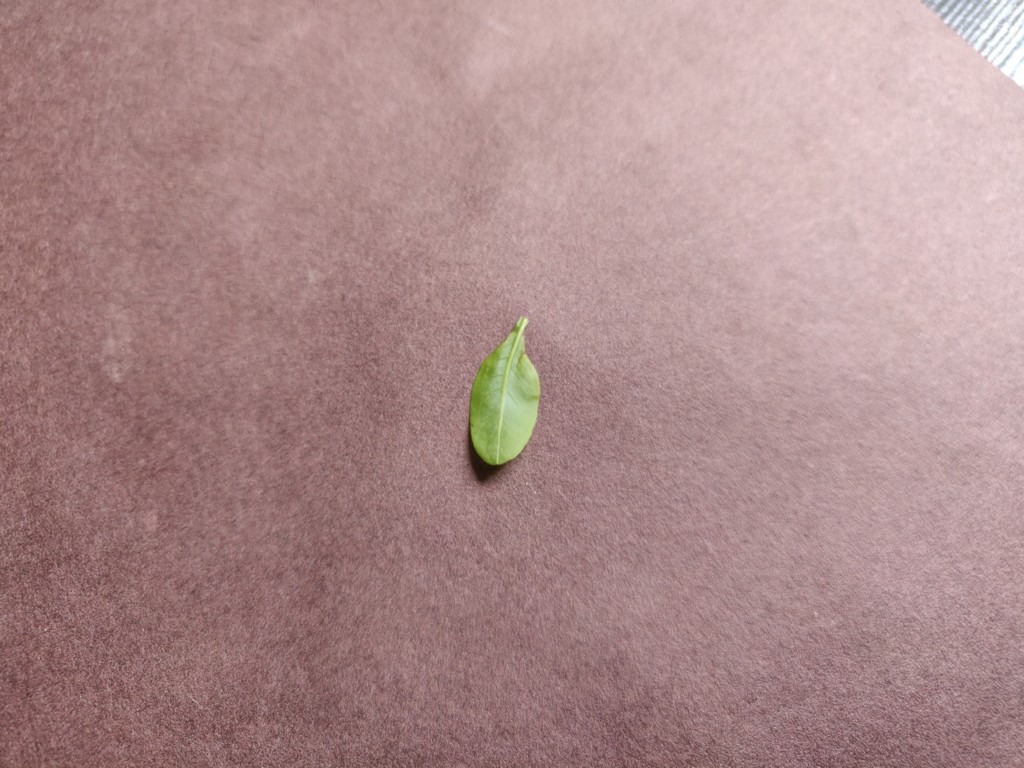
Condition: Healthy
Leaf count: single
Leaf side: back